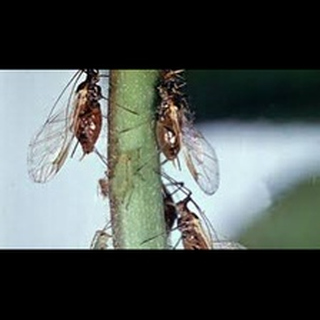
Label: wheat_aphid